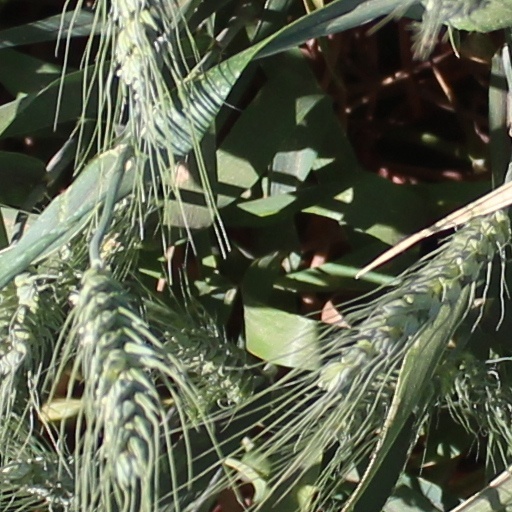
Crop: wheat